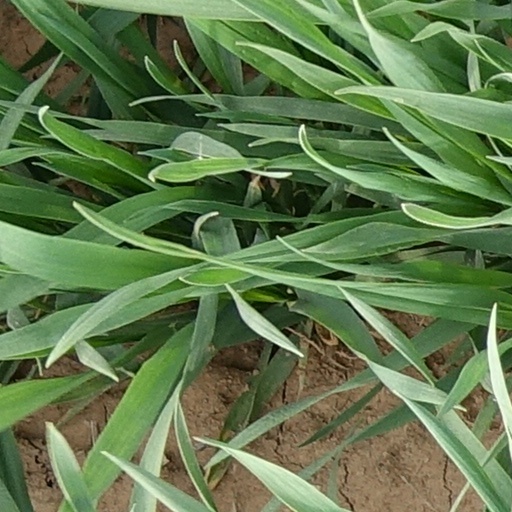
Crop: wheat